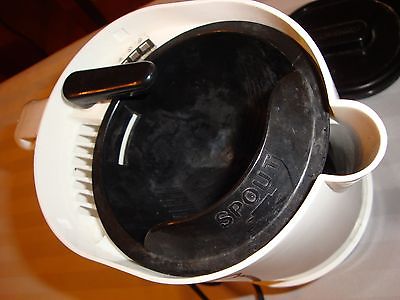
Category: coffee maker